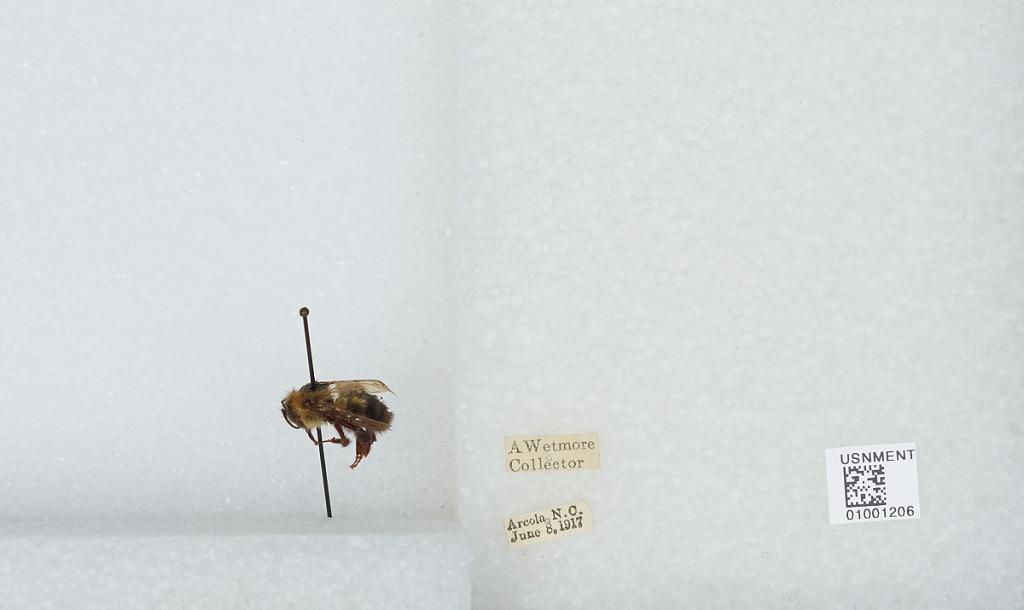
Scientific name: Bombus (Pyrobombus) bimaculatus Cresson
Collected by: A. Wetmore
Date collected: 1917-6-8
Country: United States
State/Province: North Carolina
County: Warren
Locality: Arcola
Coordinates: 36.2894, -77.9803